Cour-Saint-Maurice

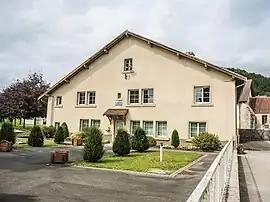
The town hall in Cour-Saint-Maurice

Cour-Saint-Maurice is a commune in the Doubs department in the Bourgogne-Franche-Comté region in eastern France.